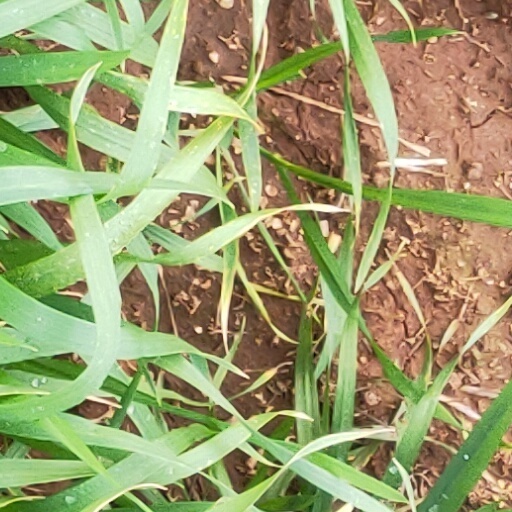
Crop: wheat